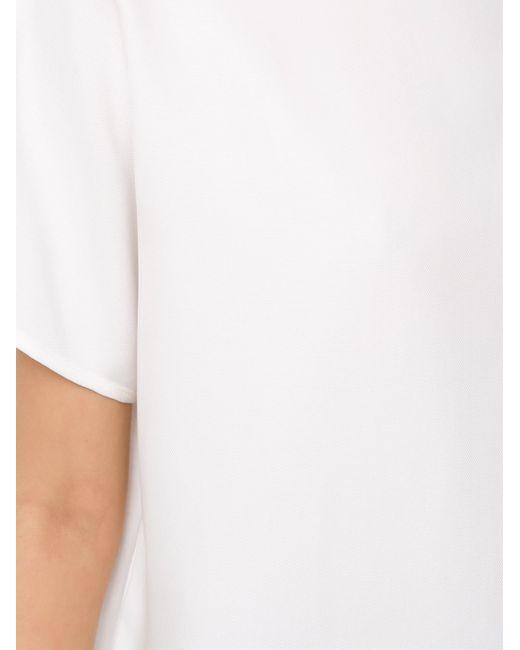
Weißes Baumwoll-T-Shirt für lässigen Tragekomfort